Cora Stuart Wheeler

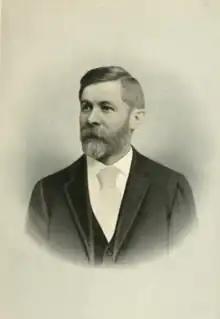
Alfred Jonathan Harwi (1916)

Eighteen months after leaving that college, she married Alfred Jonathan Harwi, a Moravian. Three children were born to them, one of whom, a daughter, Edith, survived. With Cora's father, Mr. Harwi subsequently was in the hardware and implement business in Missouri. She lived among the Moravians two years, and then moved to the Southwest.